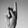
ASL letter: K